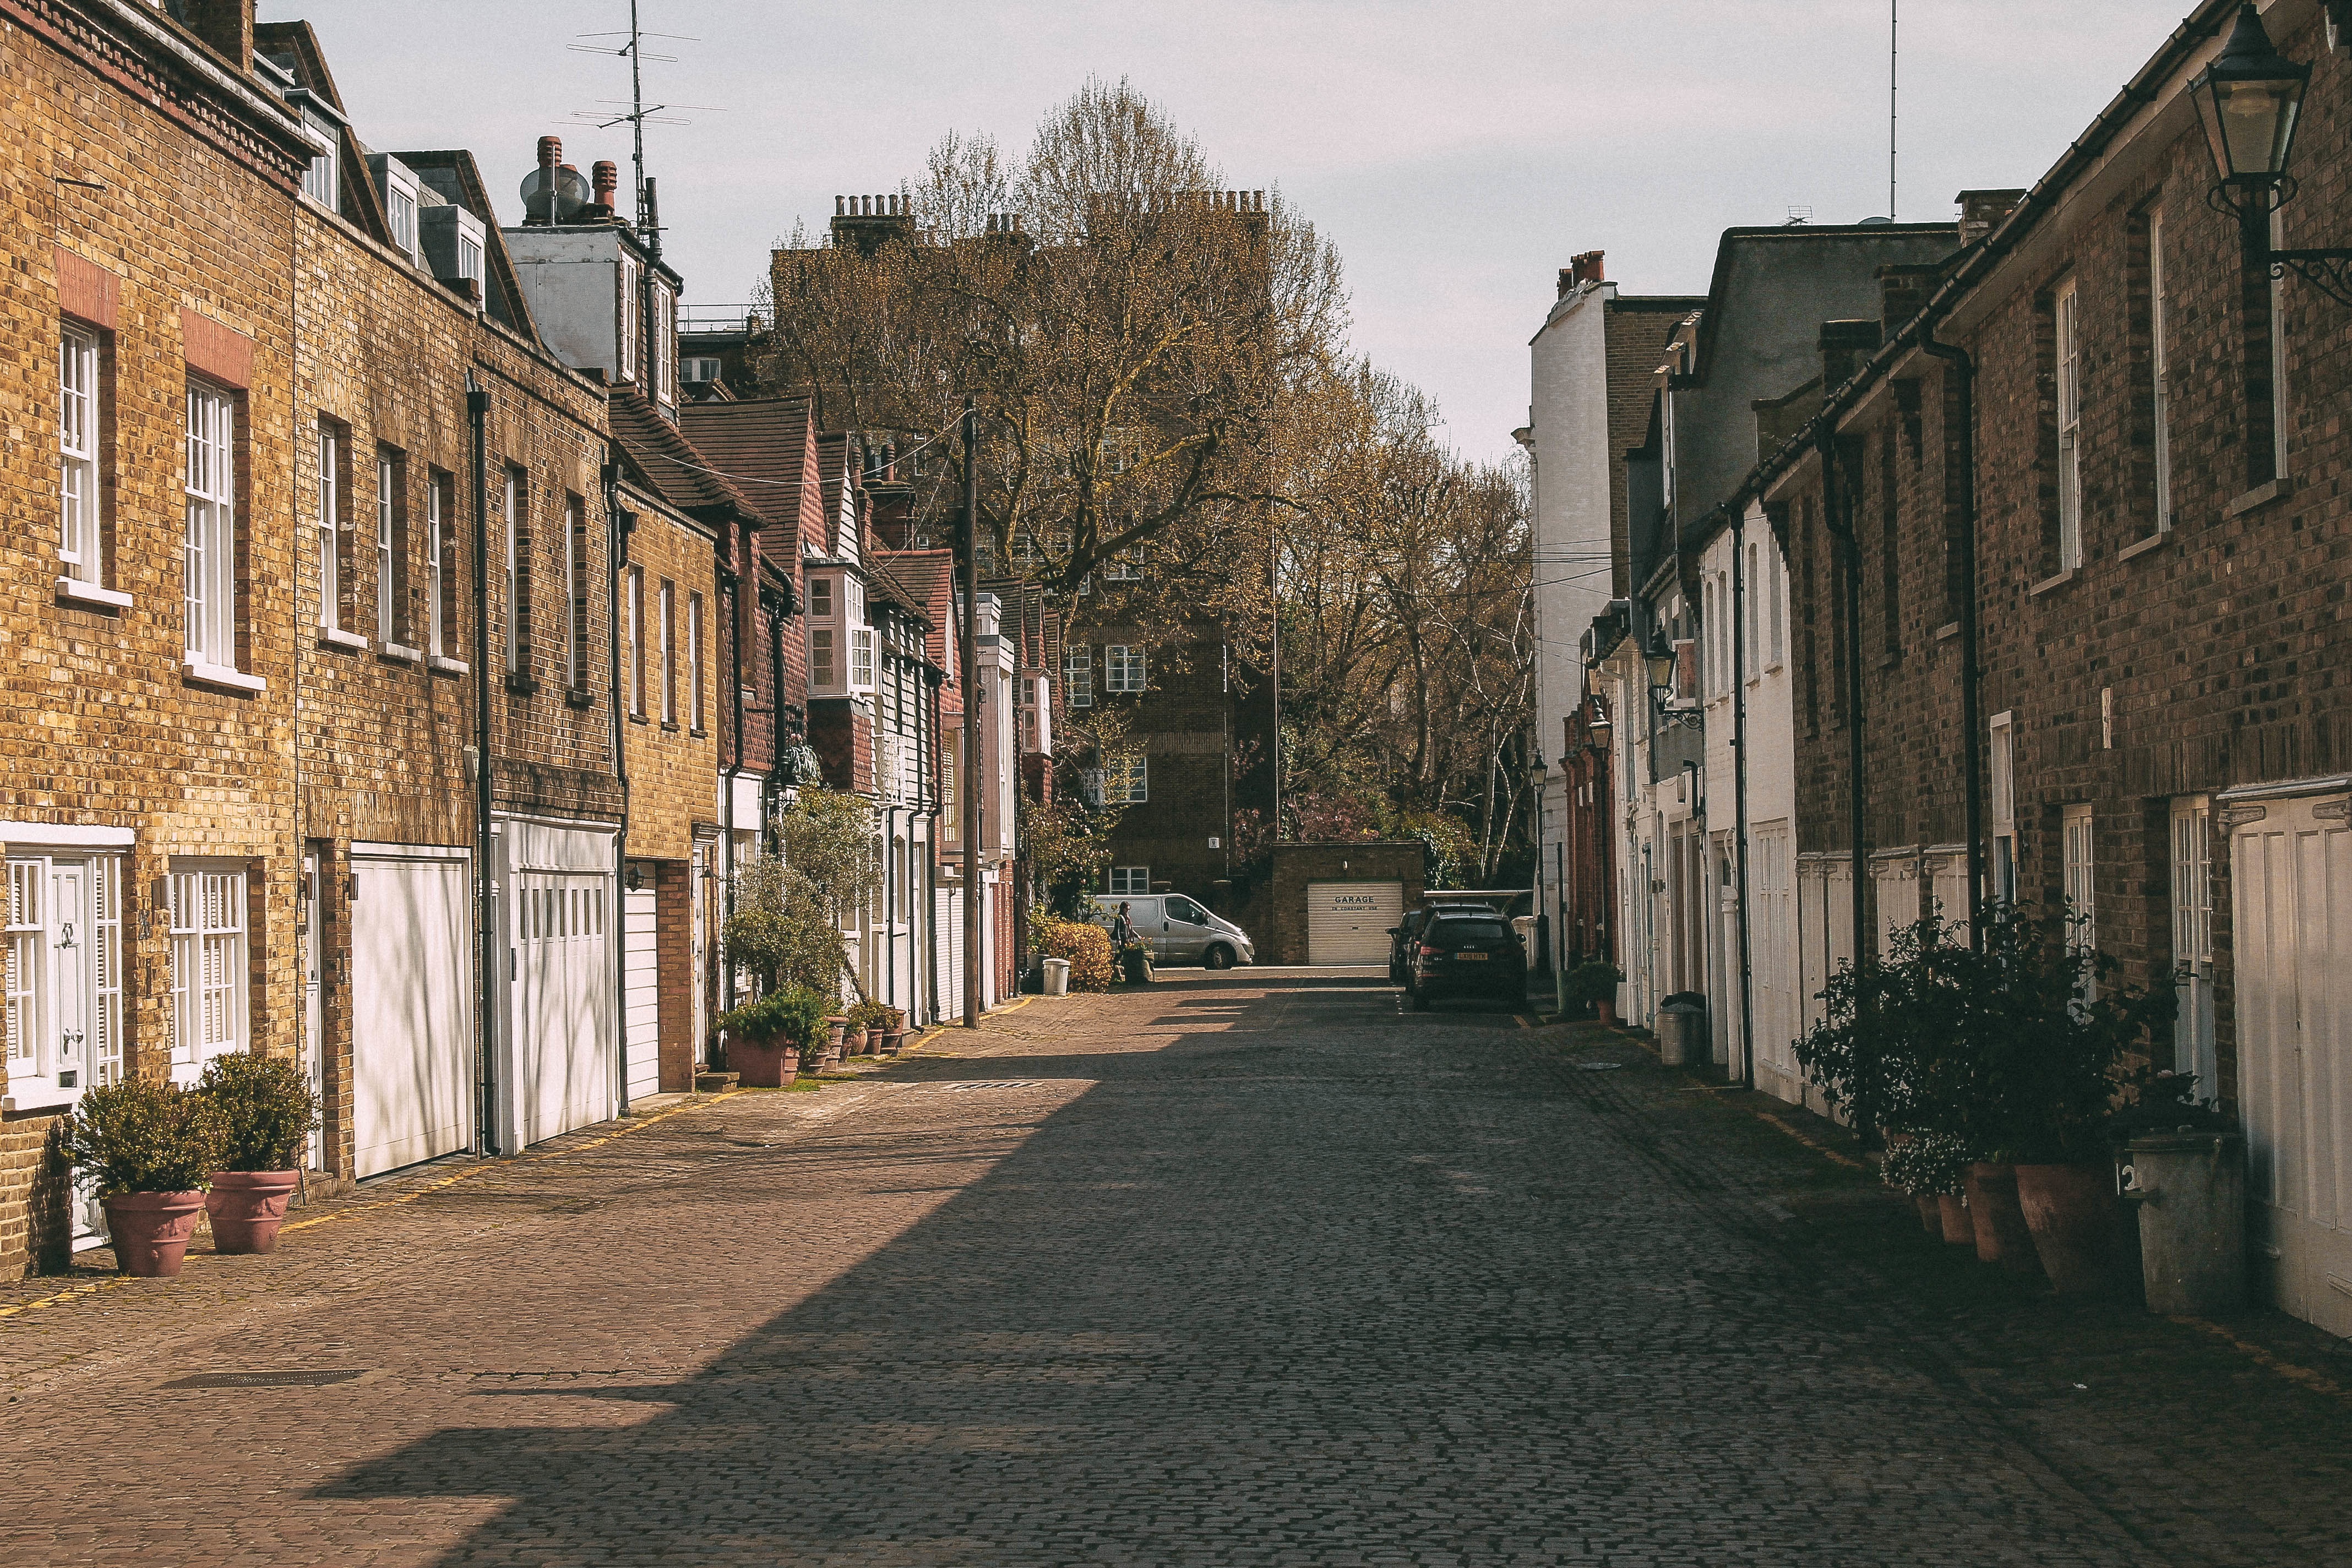
tree, architecture, road, street, town, alley, city, cityscape, downtown, suburb, lane, waterway, infrastructure, neighbourhood, road surface, urban area, residential area, human settlement